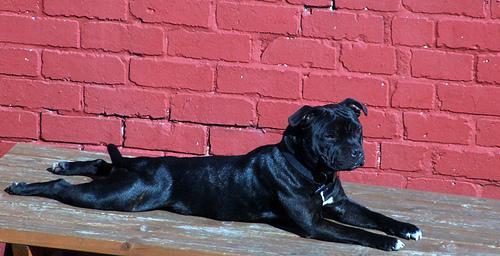
Staffordshire_bullterrier